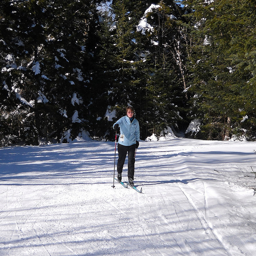
A woman in a light blue coat, black snow pants and skis.
a woman skiing down a ski slope
a lone skier standing in the snow in front of trees
Woman on skis on snow covered slope in alpine setting.
A woman that is standing on skis in the snow.